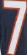
Number: 7